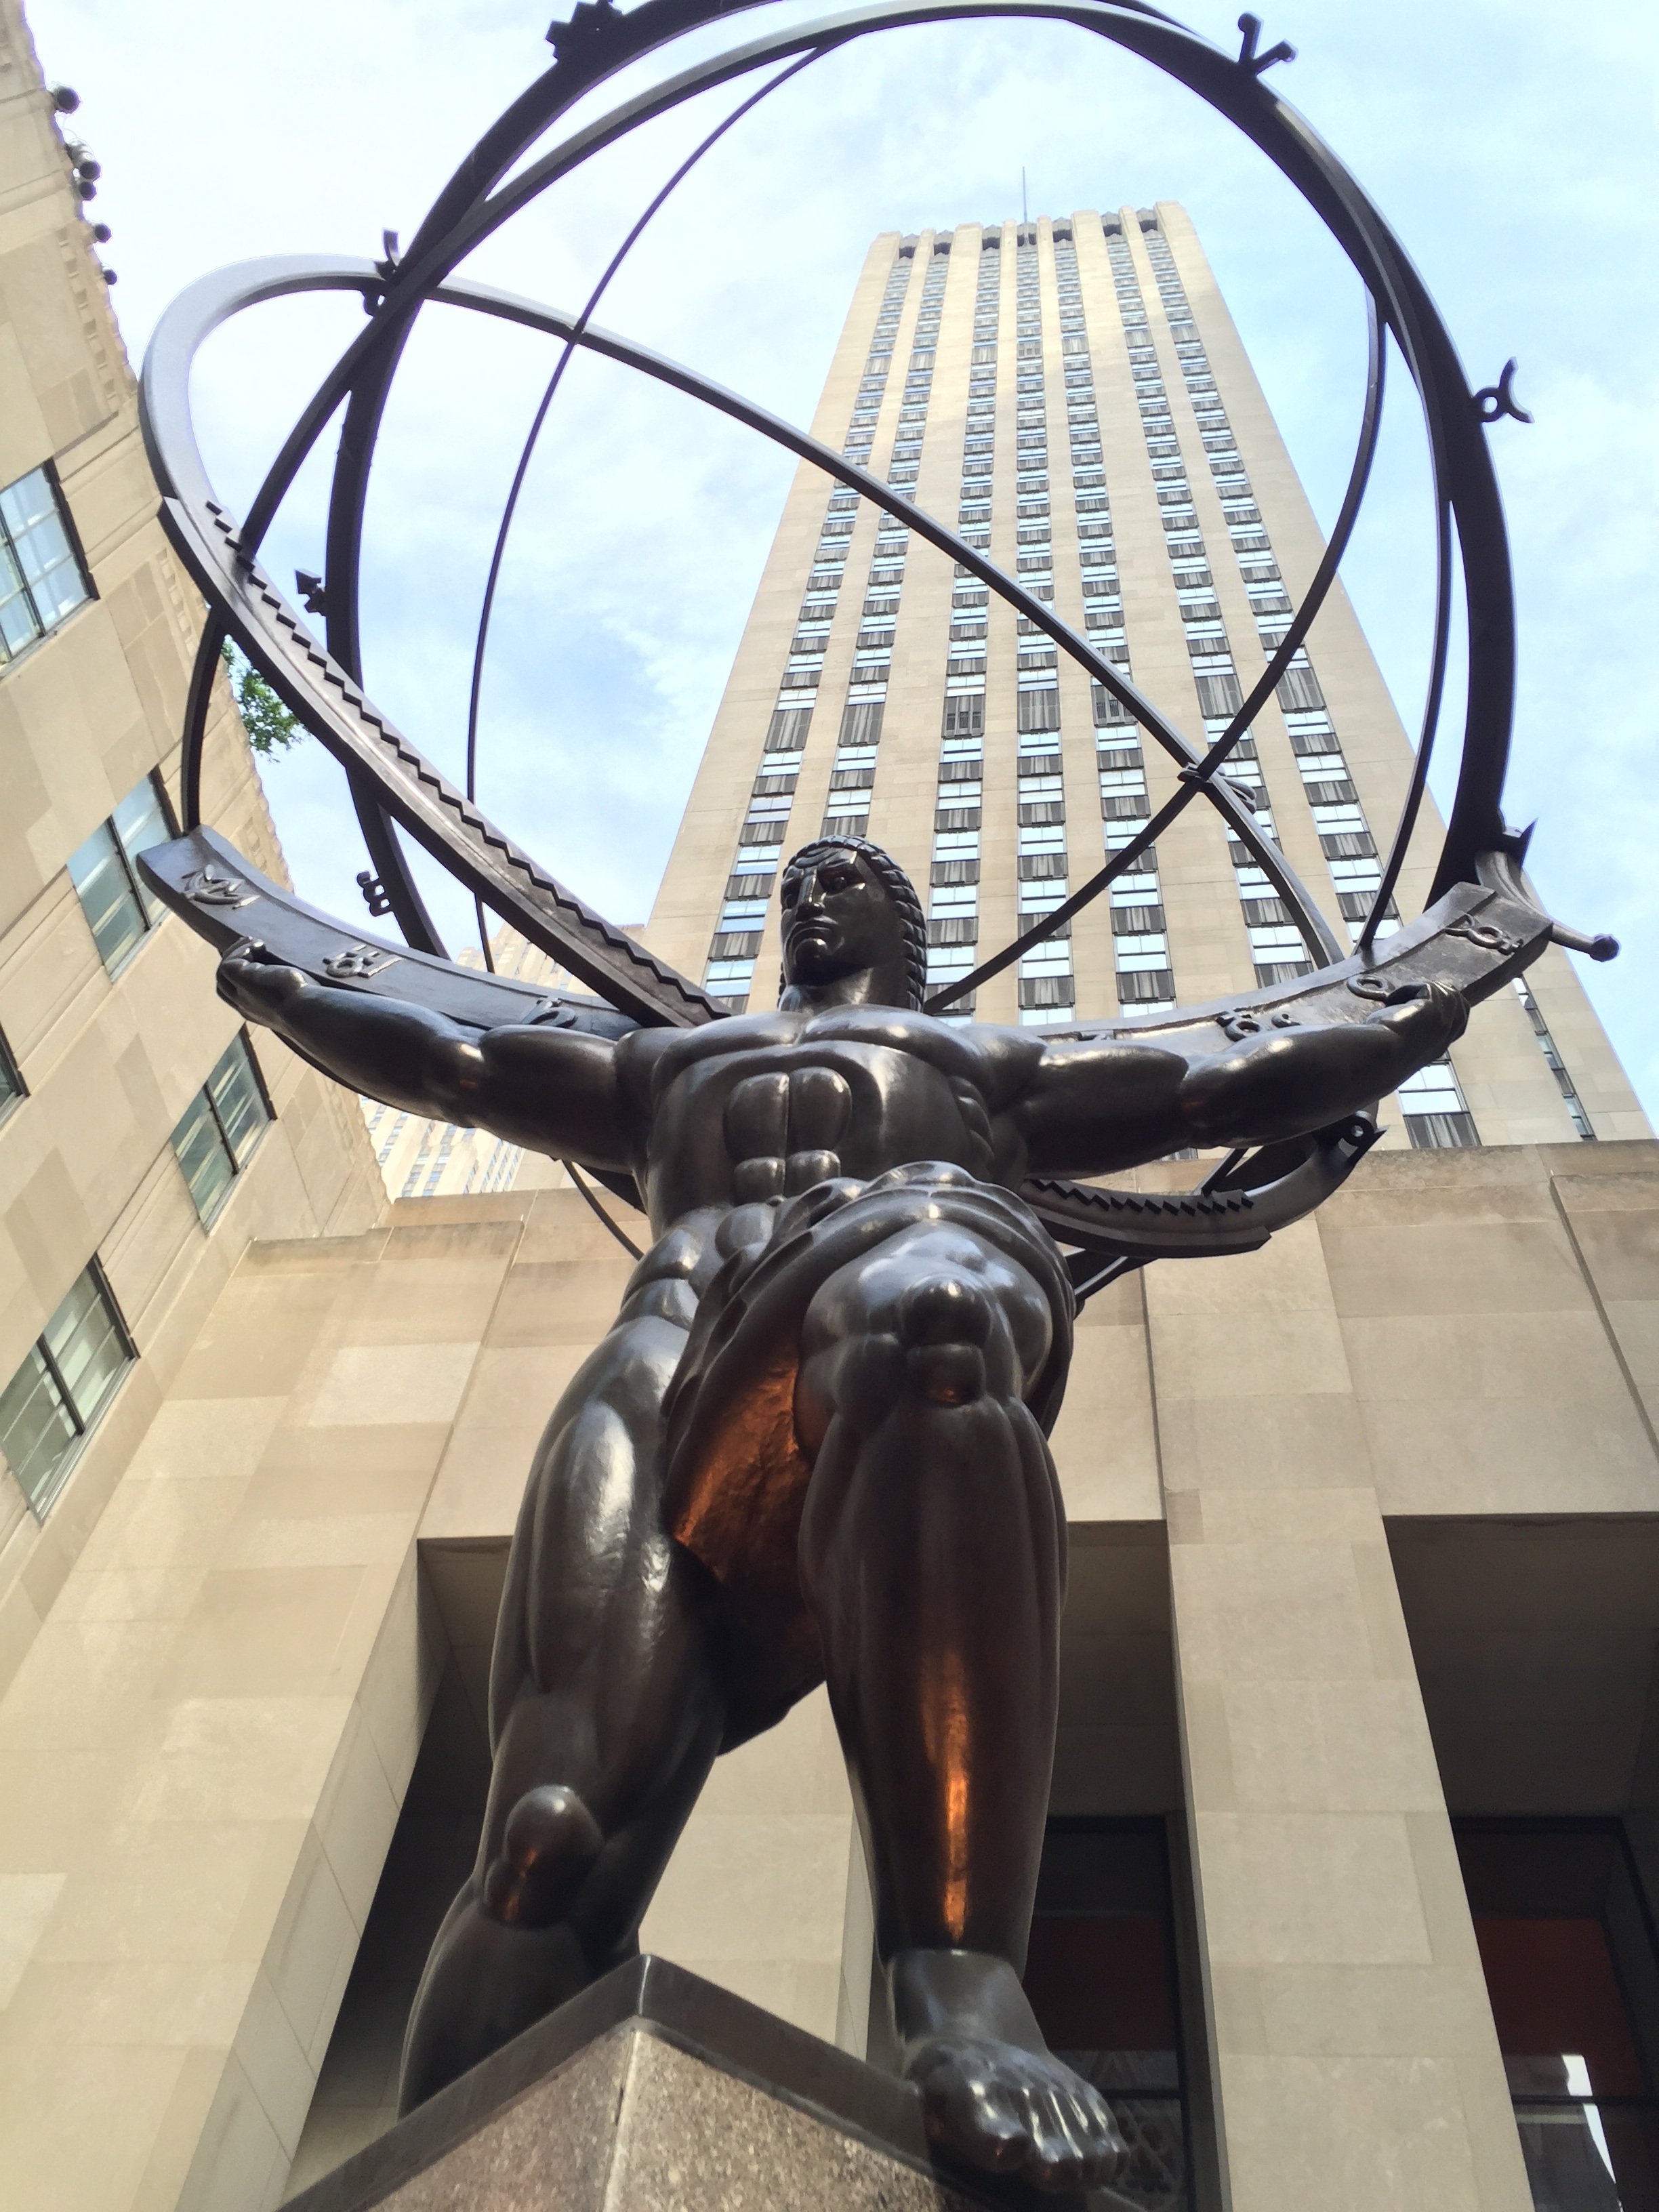
new york city, monument, travel, statue, united states, sculpture, art, tourist attraction, rockefeller center